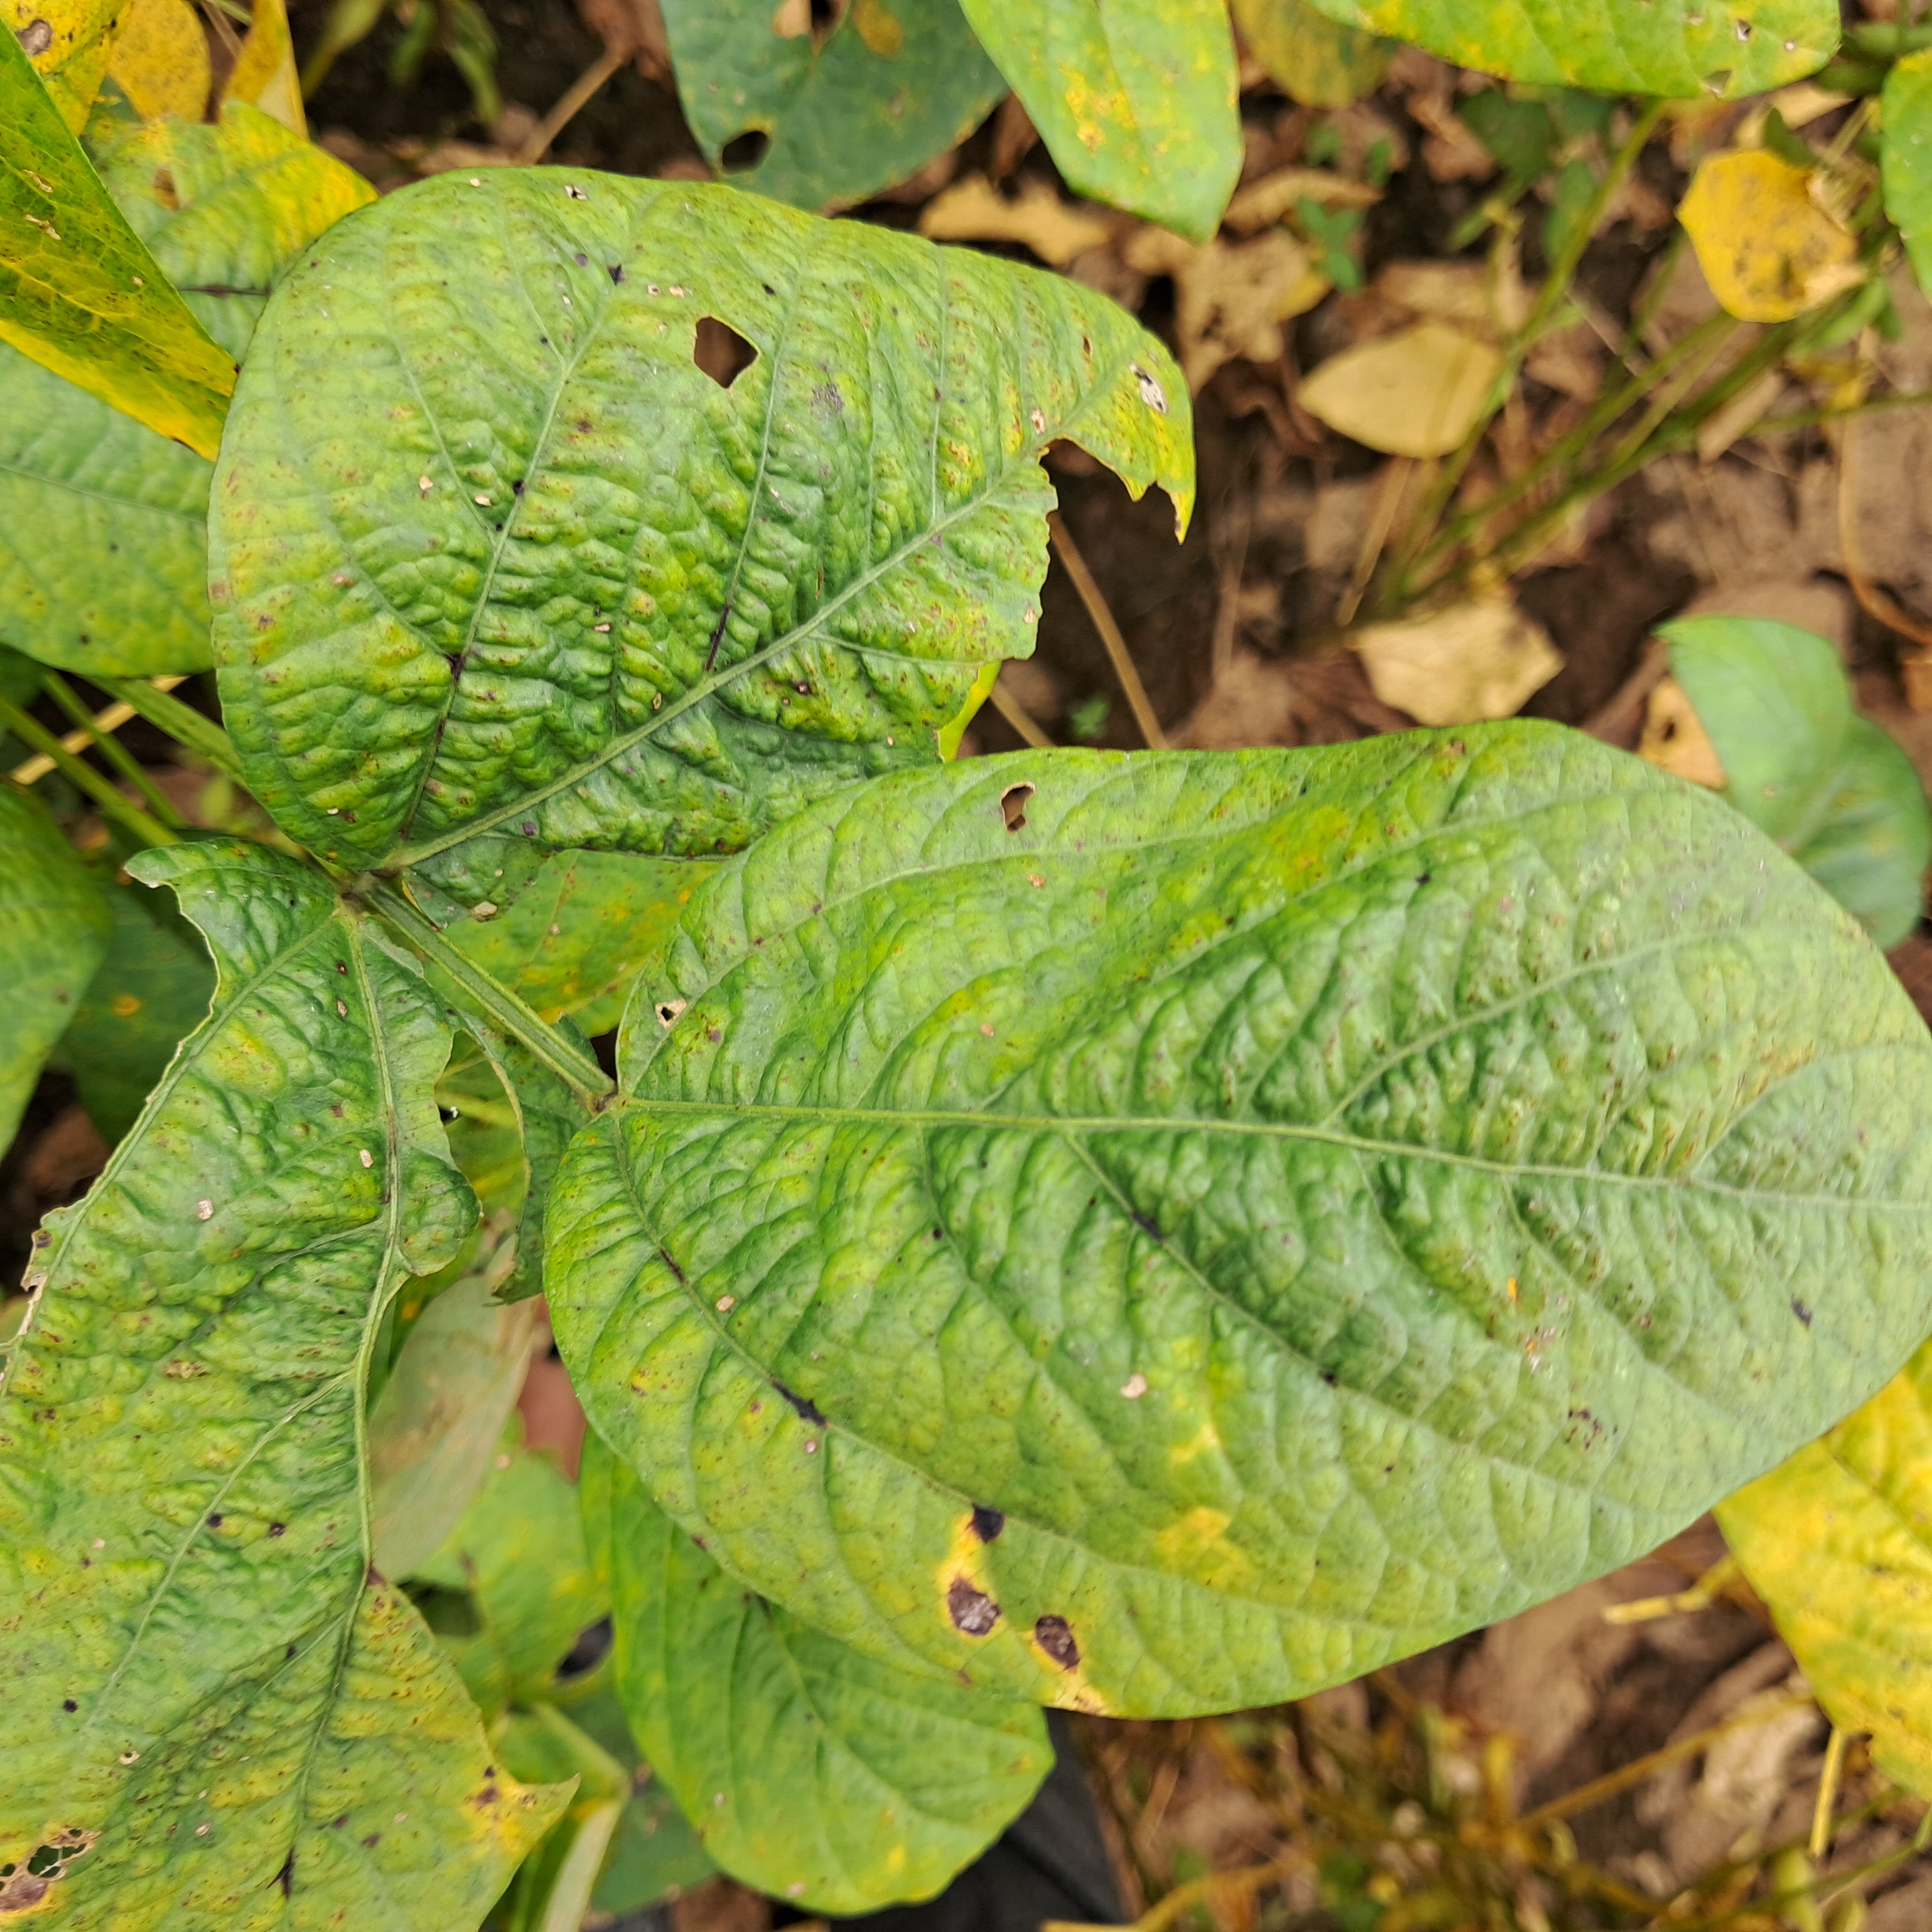
Label: Mosaic